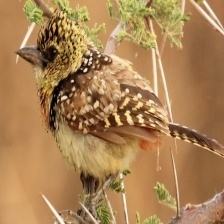
Species: D-ARNAUDS BARBET
Scientific name: TRACHYPHONUS DARNAUDII